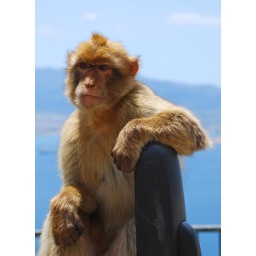
Barbary Macaques monkey in Gibraltar taking a break on the mirror of a tour bus